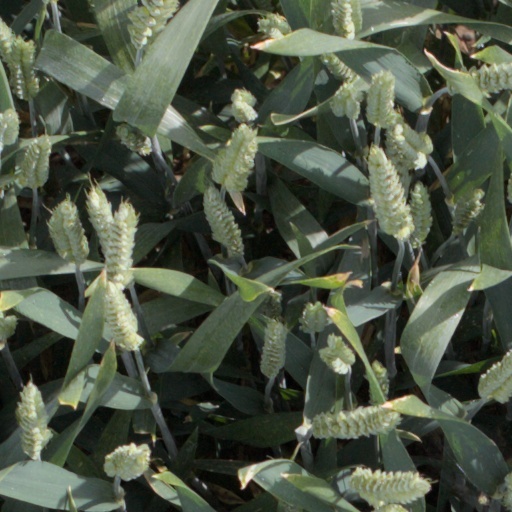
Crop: wheat